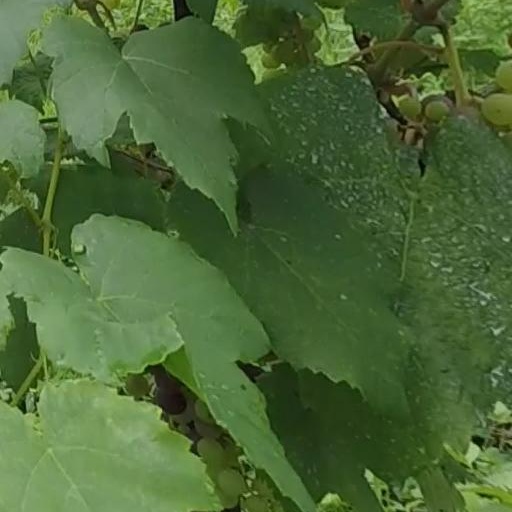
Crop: grape